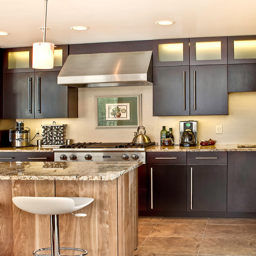
example of a trendy kitchen design with black cabinets